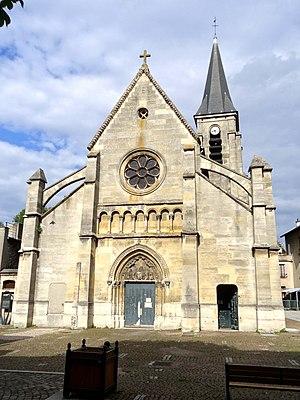
Église Saint-Hermeland de Bagneux - voir titre.
Bagneux est une commune française, du département des Hauts-de-Seine en région Île-de-France, dans l'arrondissement d'Antony, au sud de Paris.